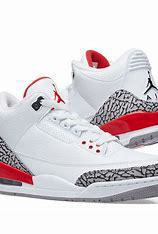
Brand: Jordan
Model: 3 Retro